Gemini 9A

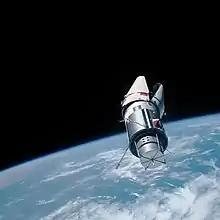
ATDA, with its payload fairing still attached, as seen from Gemini 9

The crew described how the shroud's explosive bolts had fired but, because the quick disconnect lanyards that were designed to unlock the electrical connectors to the explosive bolts had not been hooked up, the electrical wiring to the bolts held the two -inch wide steel shroud retaining bands together. If the electrical wires were cut on one side of the shroud, the two steel bands would immediately straighten and, being still held together by the wires on the opposite side of the shroud, it was difficult to predict the path of the released bands. Their ability to rip open a space suit like a razor blade caused the salvage mission to be abandoned. At the Cape, backup pilot Buzz Aldrin suggested that Cernan cut the electric wires with surgical scissors from the equipment pack. An experiment on the ground demonstrated this could indeed slice the wires, but also showed the ATDA bristled with dangerous, sharp edges. Ground controllers were, in Deke Slayton's words, "just aghast" at the idea, which did not take into consideration the substantial risks of the energy in the released shroud retaining bands holding the shroud halves together, the constant spinning of the ATDA, or the fact that the released shroud retaining bands, might whip back, and puncture Cernan's spacesuit.